HC Ässät Pori

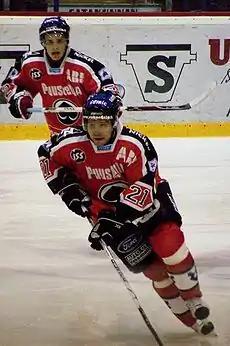

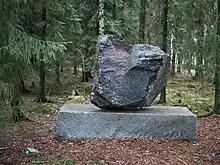

Ässät and Sport met in the 2009 SM-liiga qualifiers. Sport played in the second tier Mestis, and Ässät played in the SM-liiga. Ässät beat sport in seven games, winning the last game 3–0. After the series, Ässät fined Sport for €2,000 for broken benches in the arena. The biggest scandal happened when Sport's coach Juhani Tamminen commented on the series and the whole league system in a press conference. Tamminen blamed the league for Sport's loss in the series, calling it unfair. Tamminen had also threatened Ässät's assistant coach Pasi Kaukoranta by telling him that he will rip his head off after Kaukoranta had allegedly provoked him. Tamminen was fined €2,500 by the league.